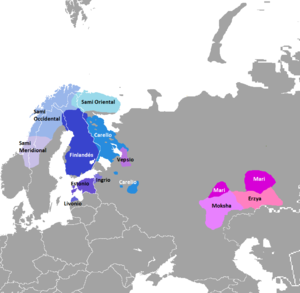
Les langues finno-volgaïques sont une subdivision hypothétique des langues ouraliennes, qui regrouperait les langues fenniques, les langues sames, les langues mordves et le mari. On considère généralement que cette branche se serait distinguée du tronc des langues finno-permiennes vers 2000 av. J.-C.